Transport in Ghana

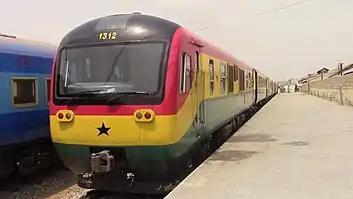
Train at Accra Railway Station

Korean engineers studying the building of new lines in February 2007 were also to consider conversion to .